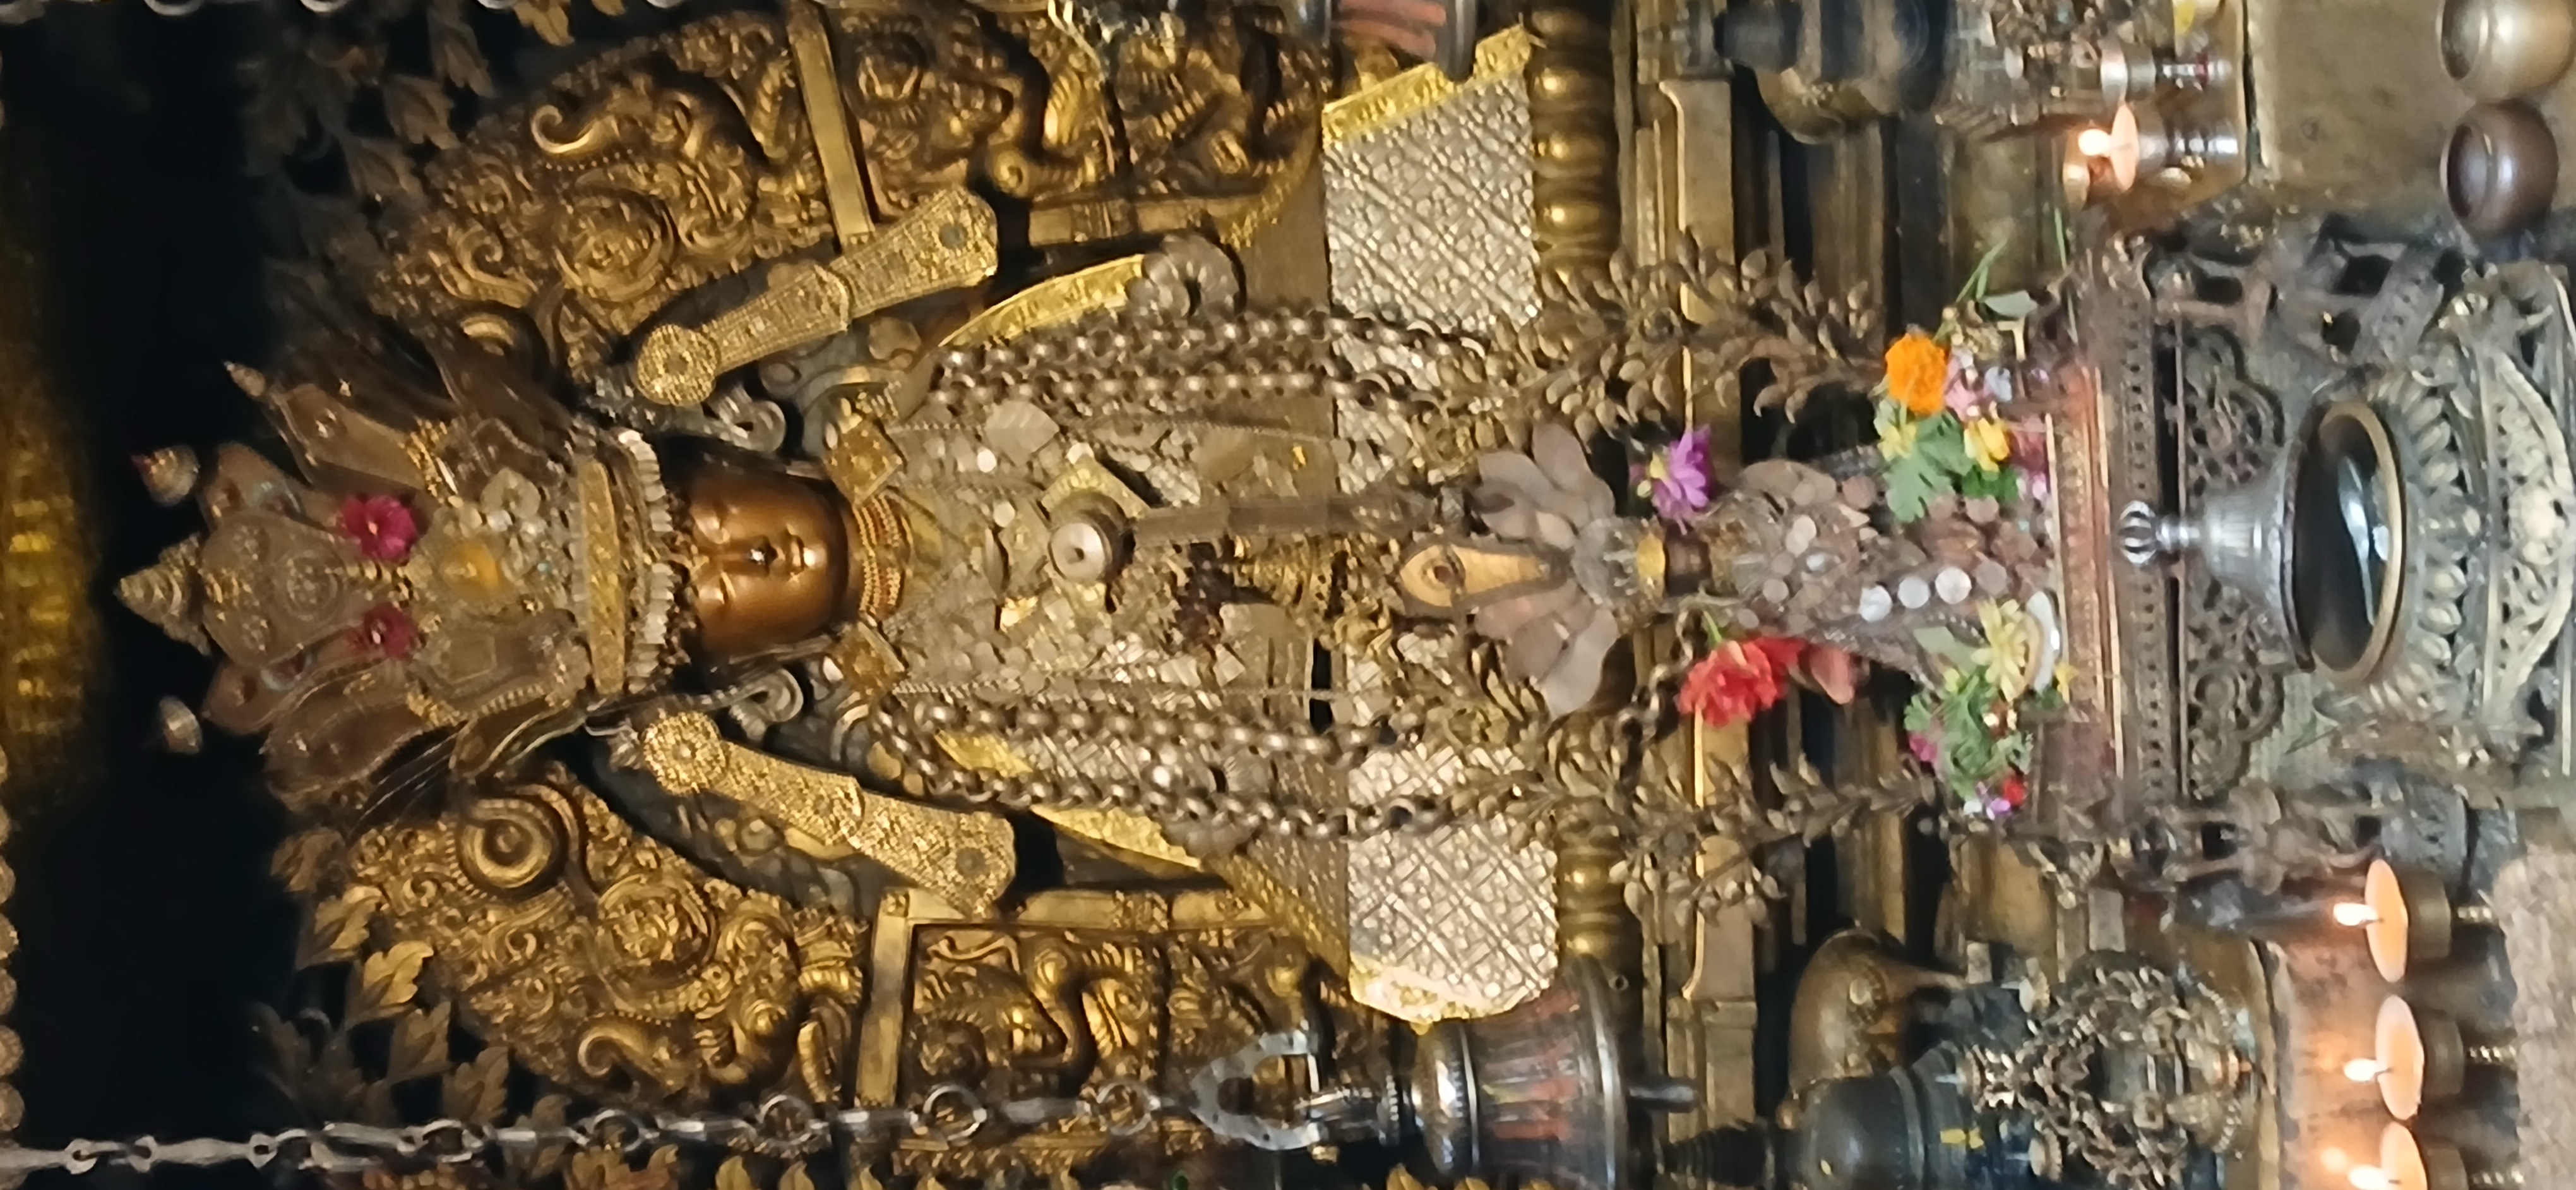
Heritage site: Hiranya_Varna_Mahavihar_Golden_Temple